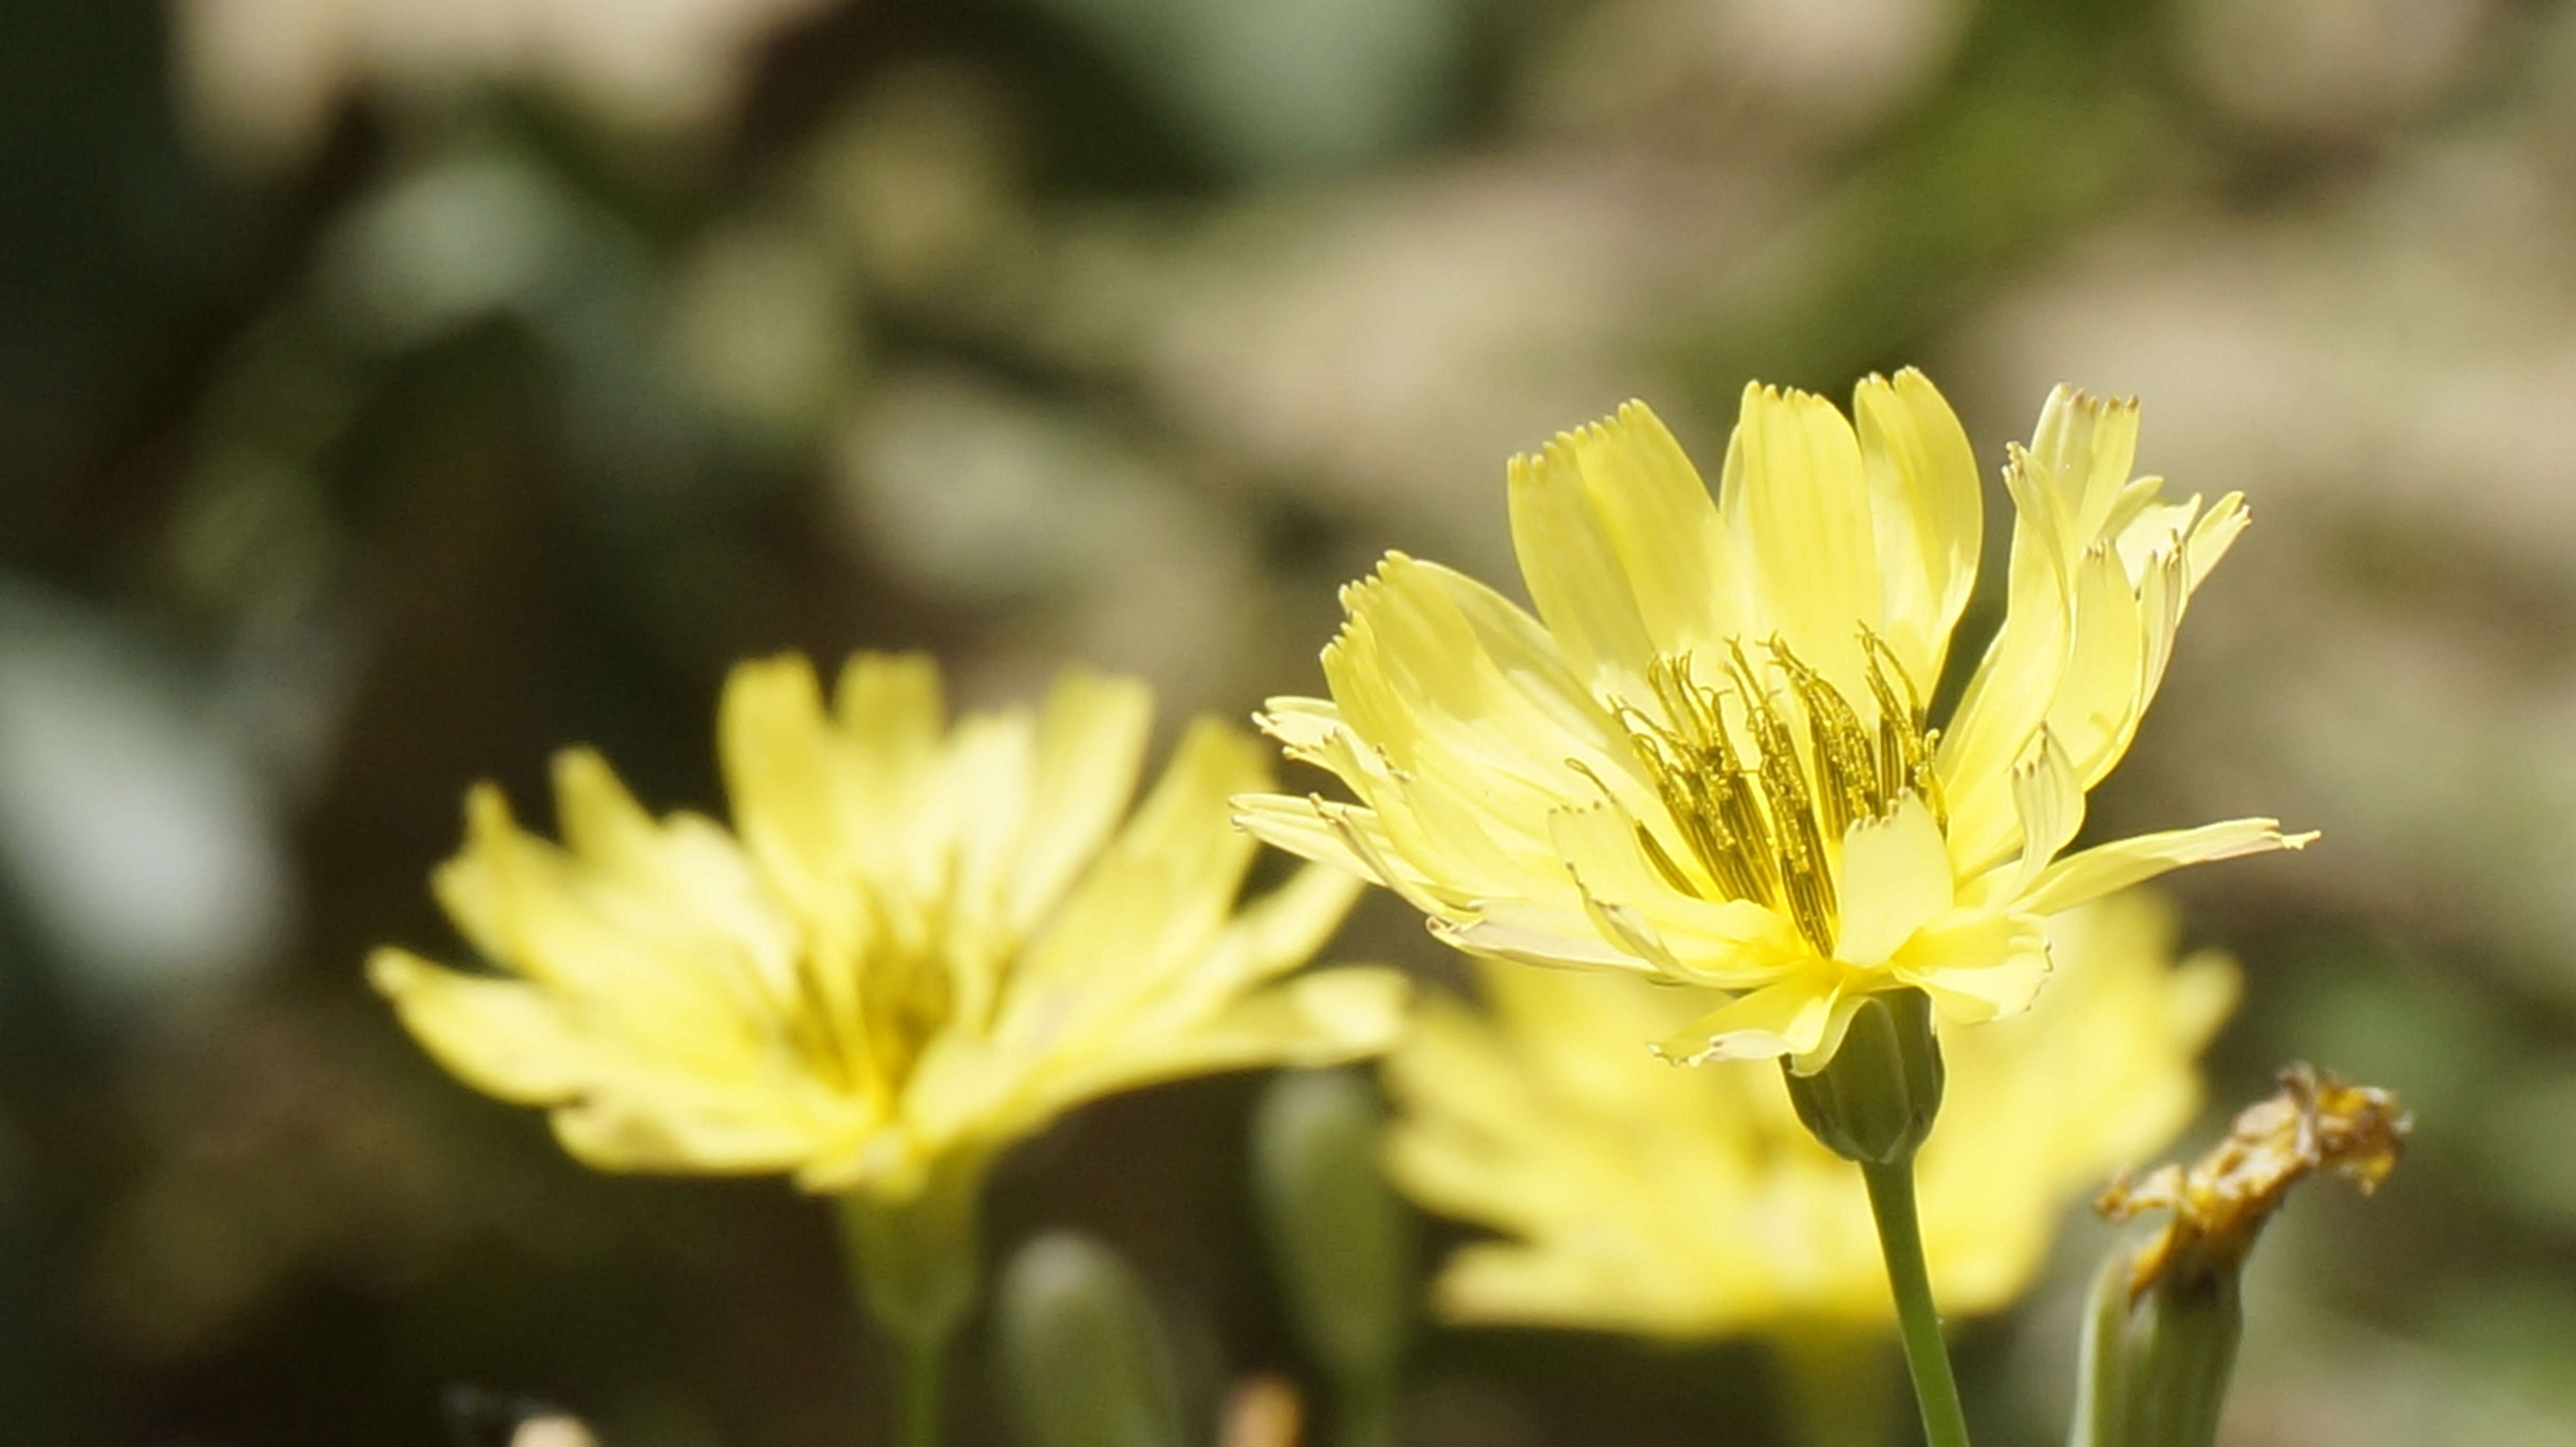
nature, blossom, plant, photography, meadow, sunlight, flower, petal, botany, yellow, flora, wildflower, close up, chrysanthemum, macro photography, flowering plant, plant stem, land plant, kumai